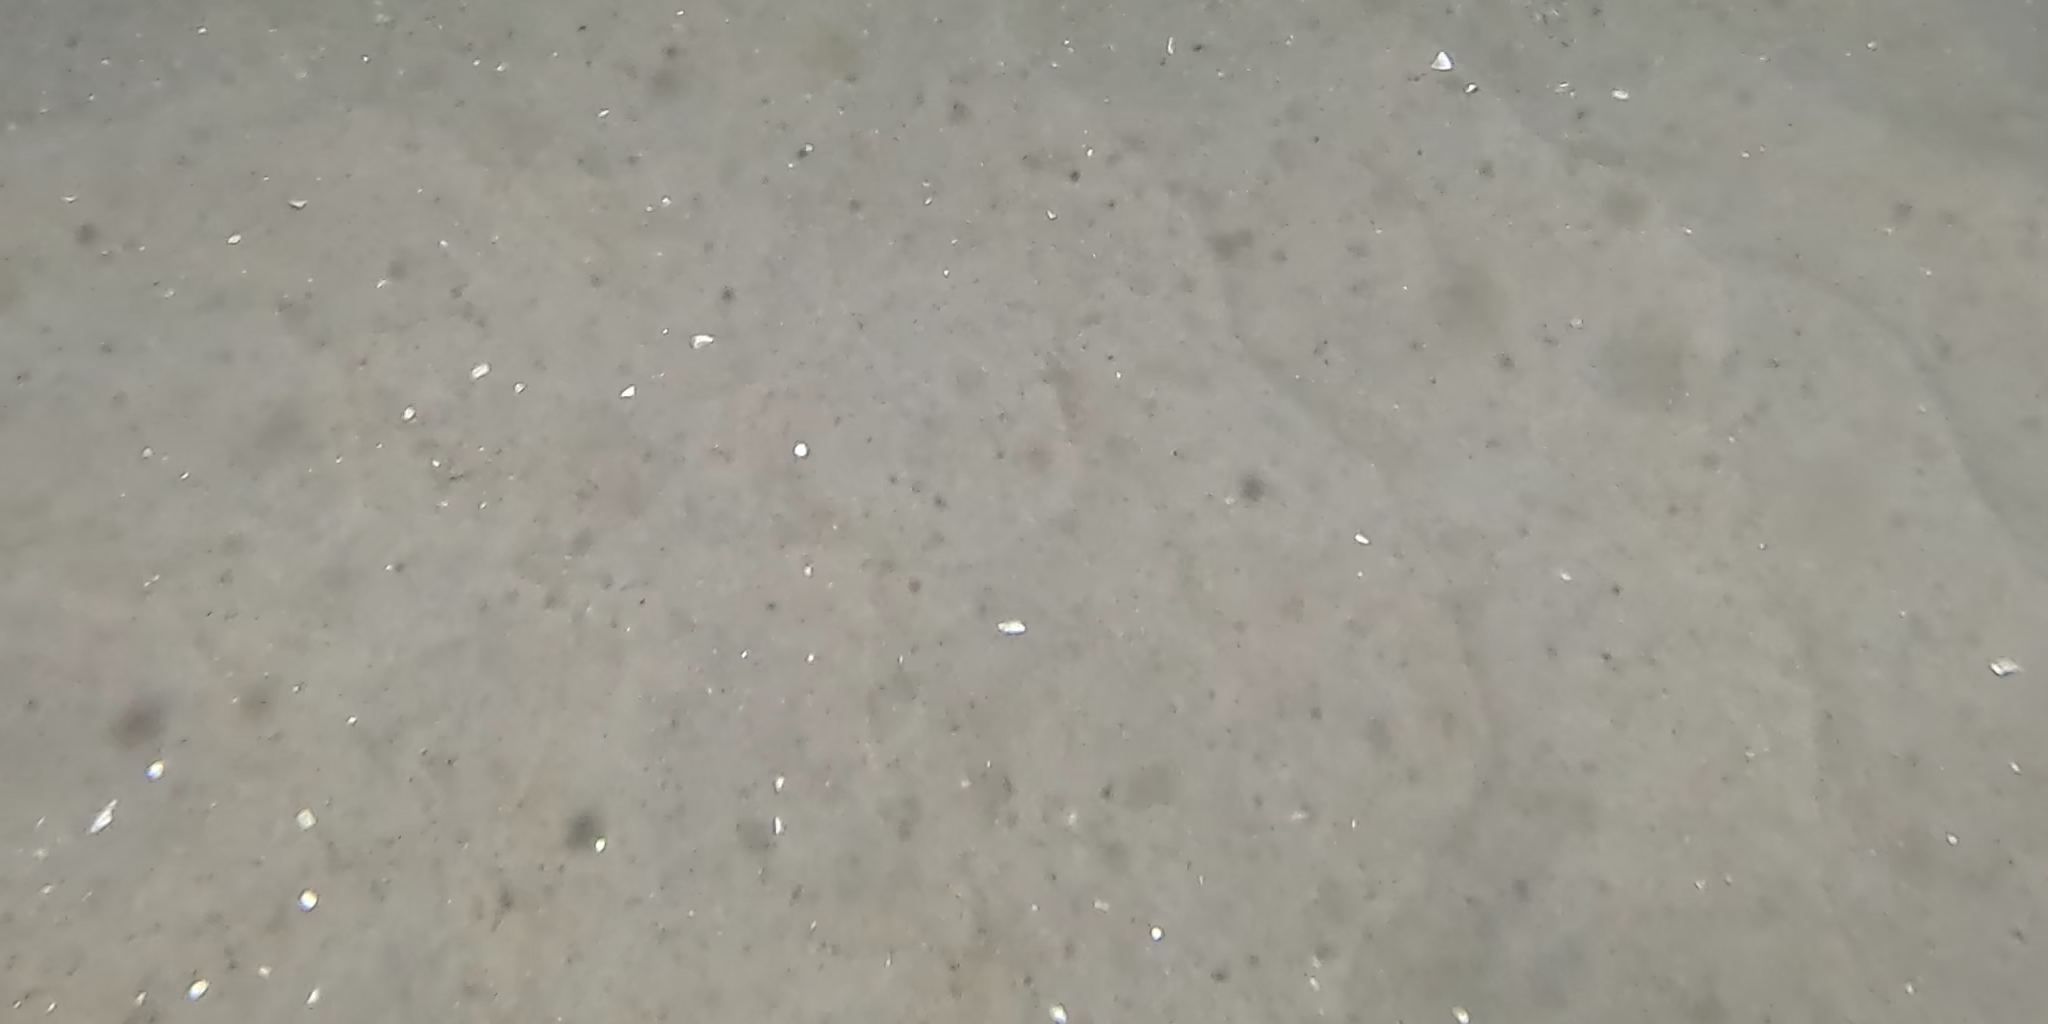
Seabed habitat: sand